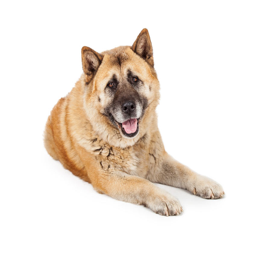
animal with a medium coat